Partick

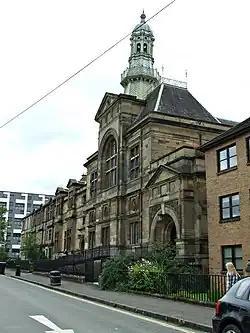
Partick Burgh Hall

Although Partick remained a village until the middle of the 18th century, it is an ancient place. The Kings of Strathclyde had a residence there, and in 1136 David I (1124–1153) granted the lands of "Perdyc" to the see of Glasgow. The Bishops of Glasgow had a country seat in Partick. It was later the site of Partick Castle, a country home of George Hutcheson (demolished 1836). The burgh, which had its headquarters at Partick Burgh Hall, was annexed by Glasgow in 1912.